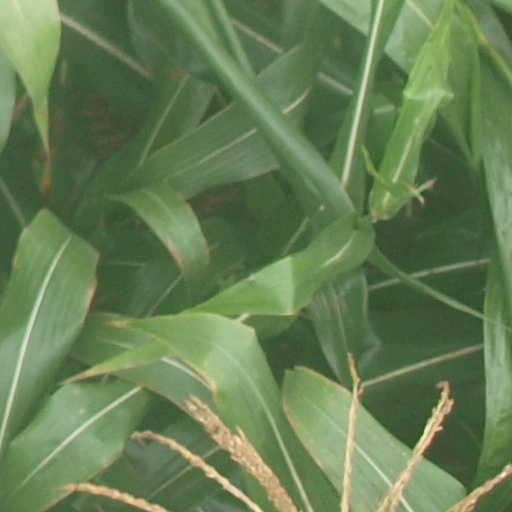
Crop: maize; corn